Ismael Hernández

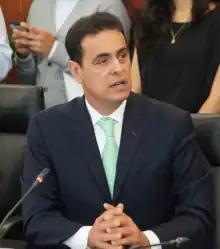
Ismael Alfredo Hernández Deras

Ismael Alfredo Hernández Deras (born Victoria de Durango, February 20, 1964) is a Mexican politician affiliated with the Institutional Revolutionary Party (PRI) who served as Governor of the State of Durango from September 15, 2004 to September 14, 2010.